Answer in natural language. Considering the relative positions, is dark upholstered armchair (marked A) to the left or right of black chair with round backrest (marked C)? Choose between the following options: right or left
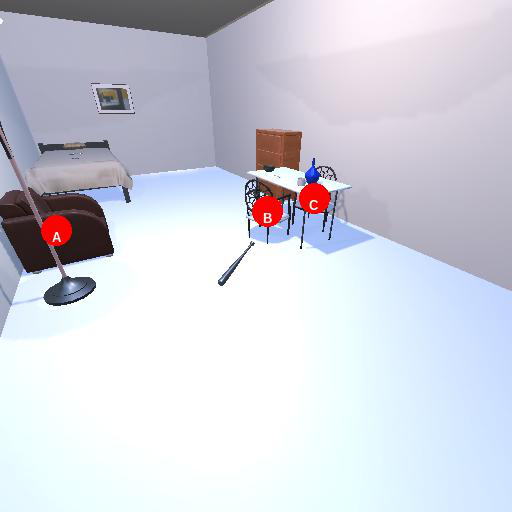
<answer>left</answer>